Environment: real
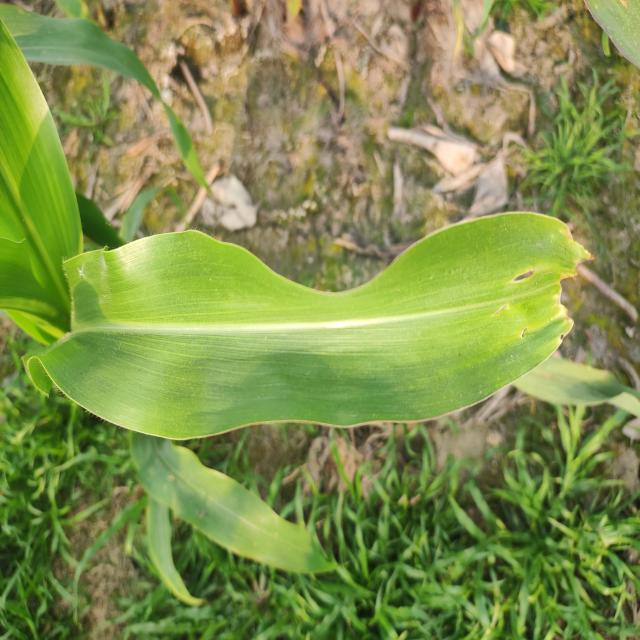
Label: fall_armyworm